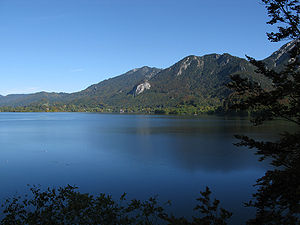
Kochelsee
Kochelsee
Kochelsee
Kochel-søen eller Kochelsee er en sø i det sydlige Tyskland, 70 km syd for München nær de Bayerske Alper. Den ligger i til kommunerne Schlehdorf og Kochel am See. Den nordlige del af søen ligger i Bayerisches Alpenvorland, de lavere områder før Alperne, mens de første bjerge rejser sig syd for søen. Floden Loisach passerer søen og løber ind i den ved landsbyen Schleh og udløb ved Kochel.